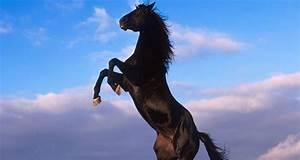
horse